National Personnel Records Center fire

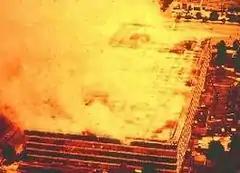
Fire underway, 1973, Aerial View of MILPERCEN, National Archives.

The National Personnel Records Center fire of 1973, also known as the 1973 National Archives fire, was a fire that occurred at the Military Personnel Records Center (MPRC) in the St. Louis suburb of Overland, Missouri, from July 12–16, 1973.